Familiar

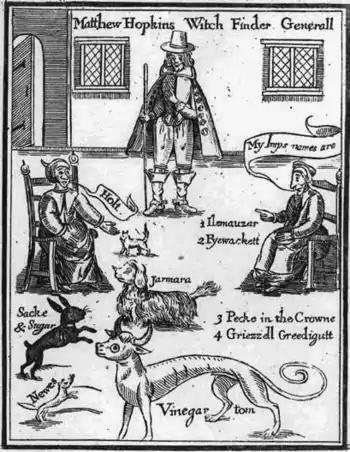
Frontispiece from the witch hunter Matthew Hopkins' "The Discovery of Witches" (1647), showing witches identifying their familiar spirits

The French poet Charles Baudelaire, a cat fancier, believed in familiar spirits.